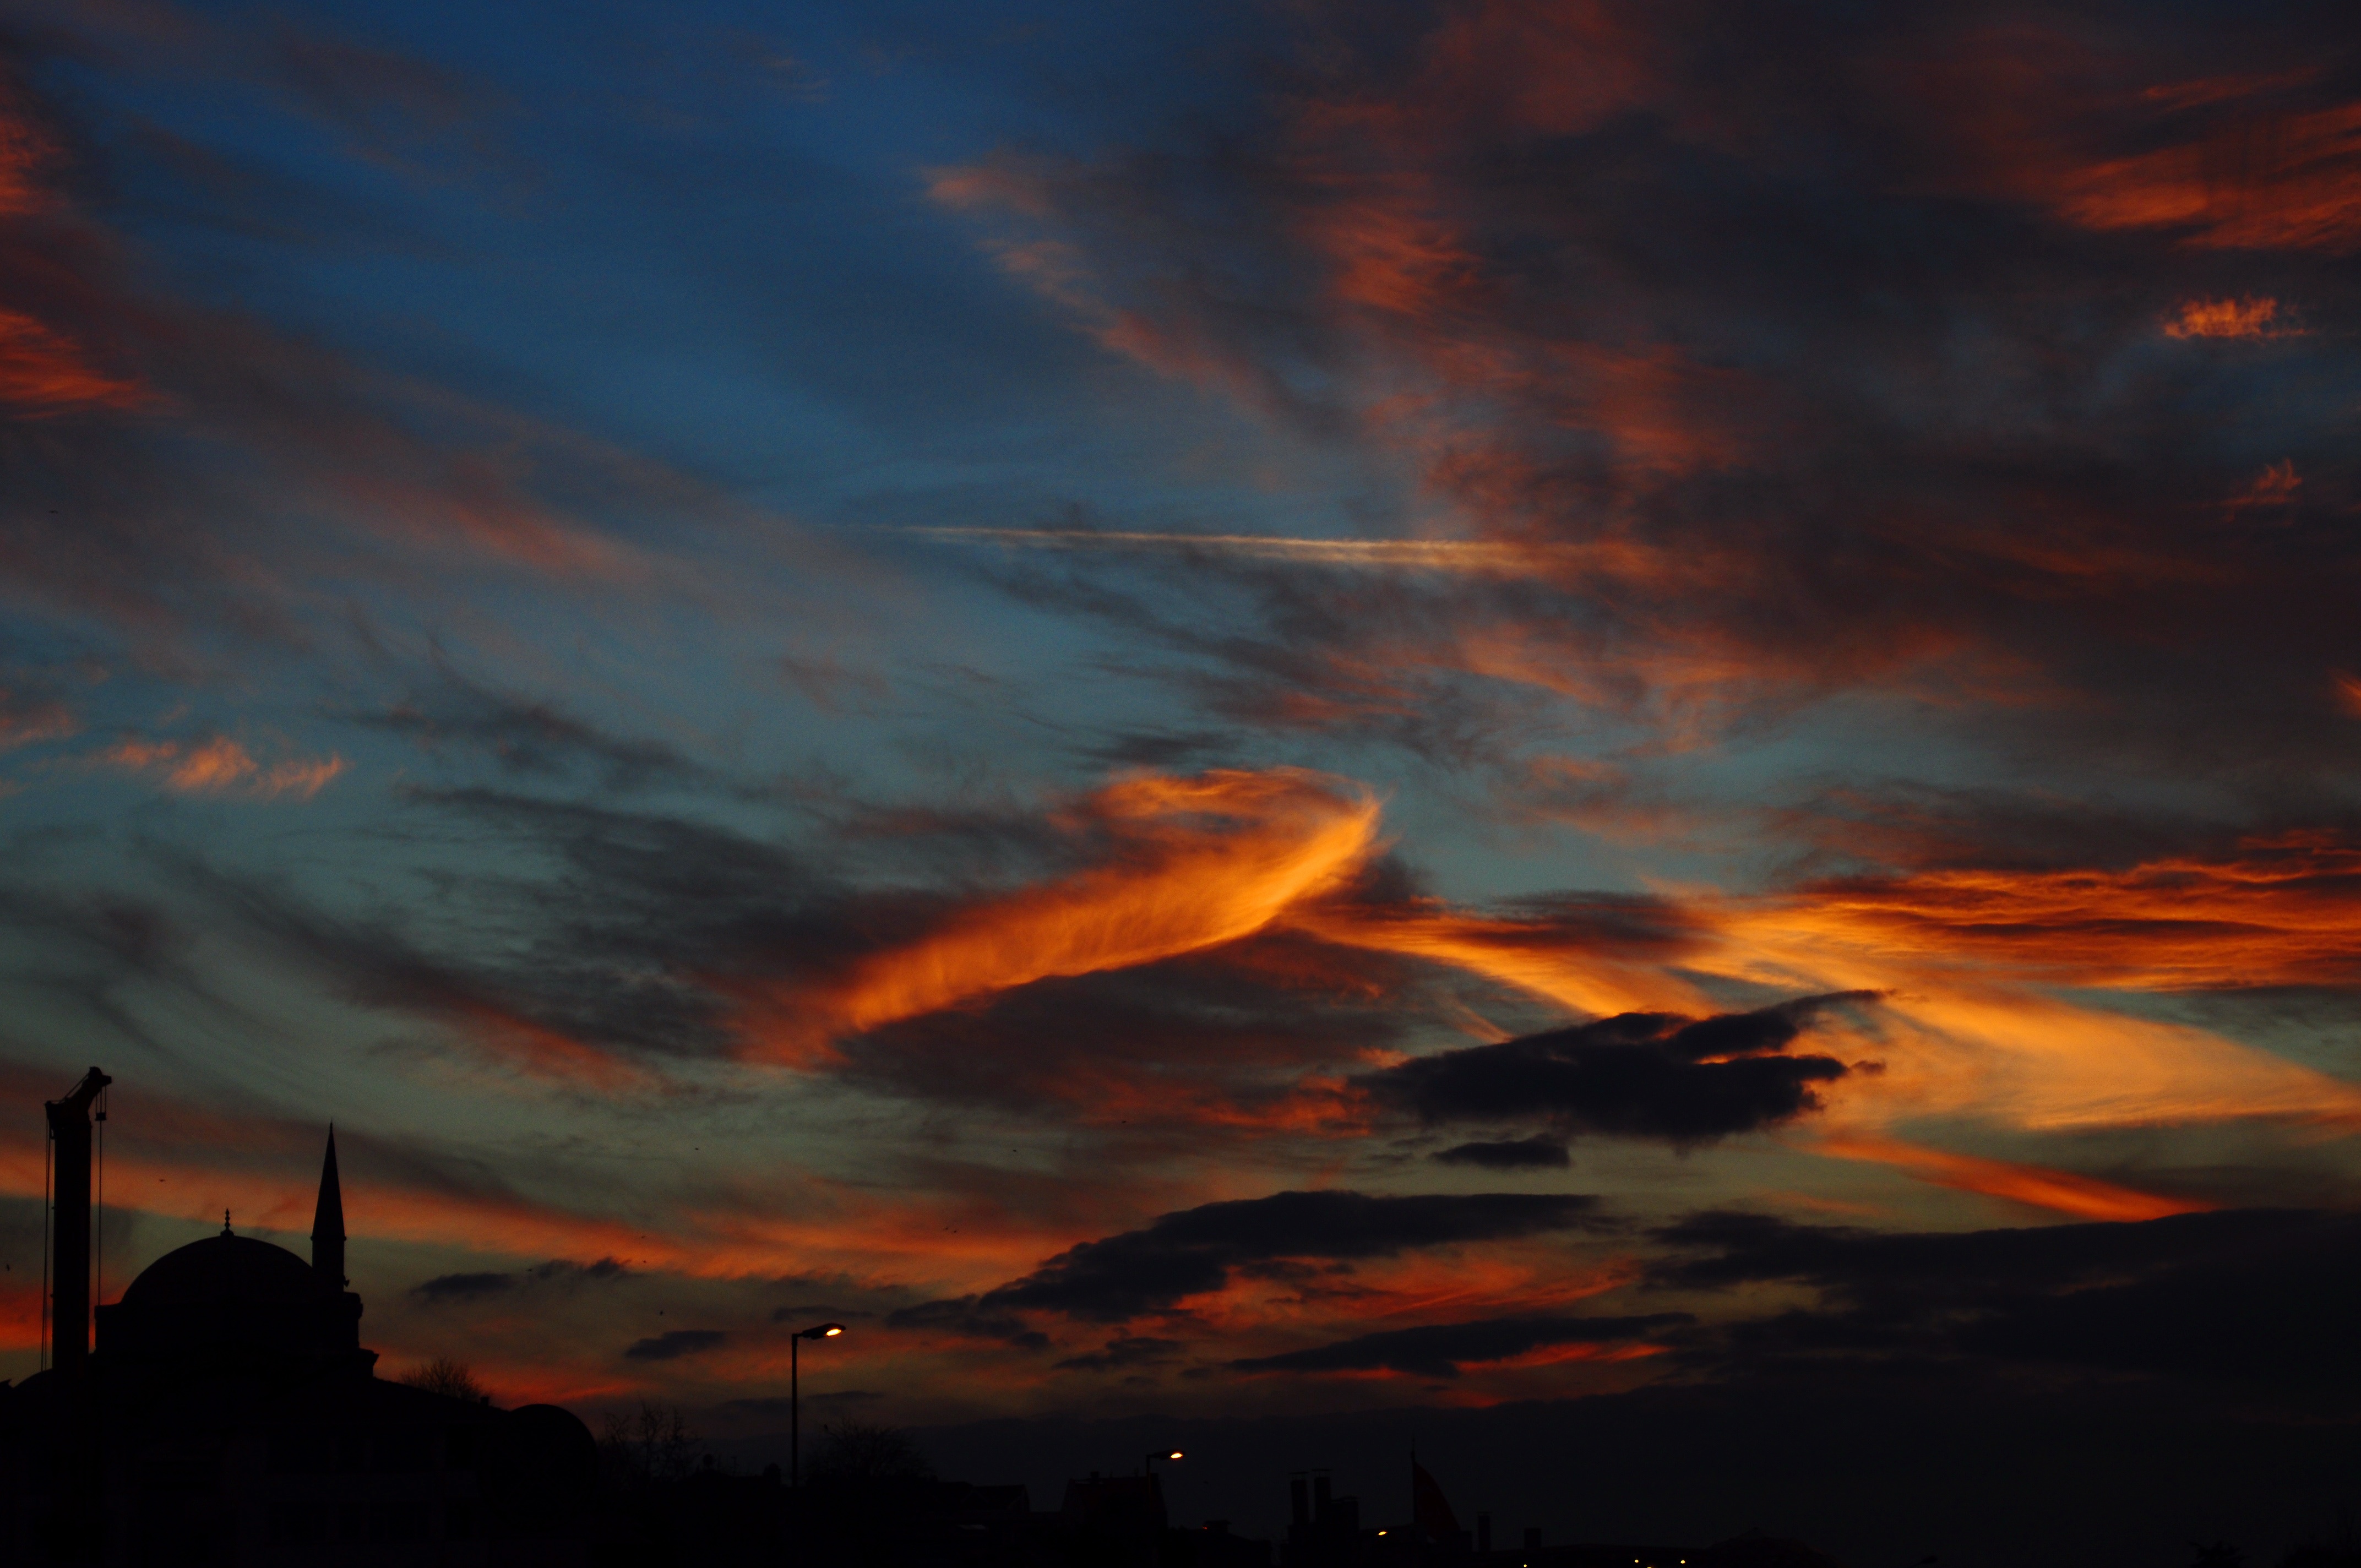
horizon, cloud, sky, sunrise, sunset, morning, dawn, atmosphere, dusk, evening, afterglow, meteorological phenomenon, red sky at morning